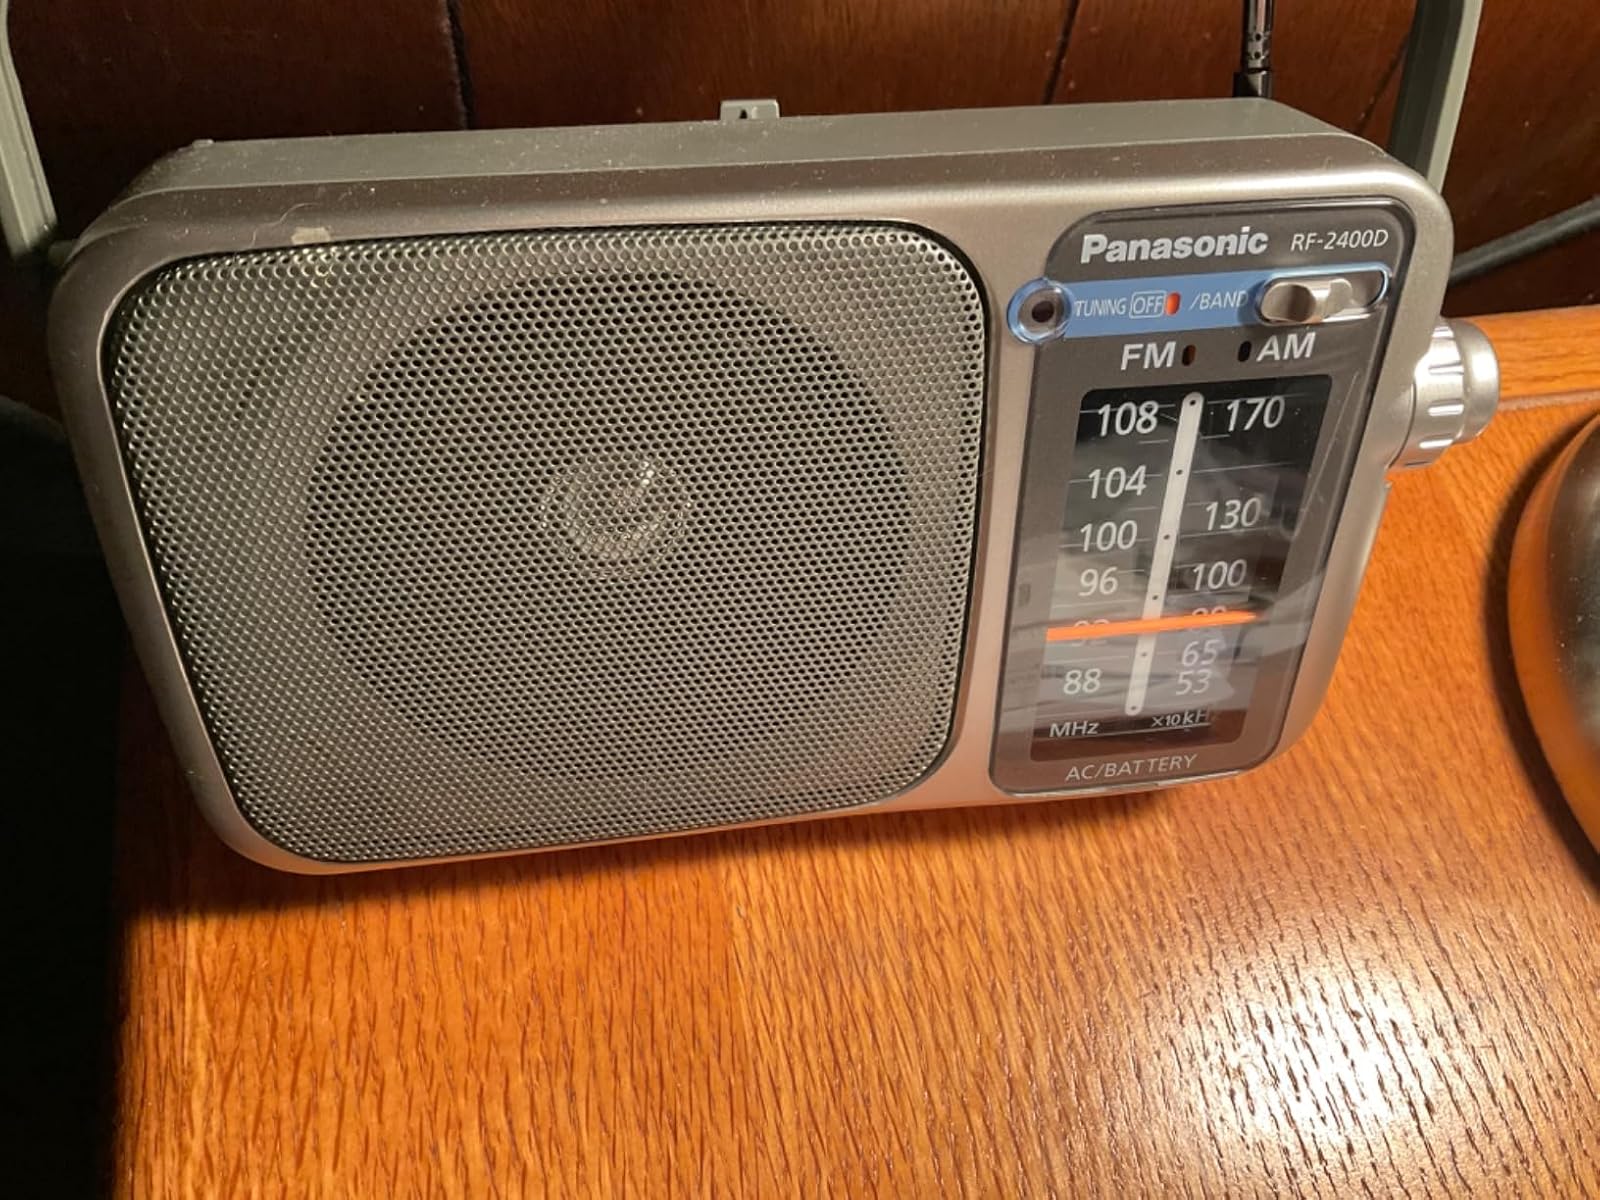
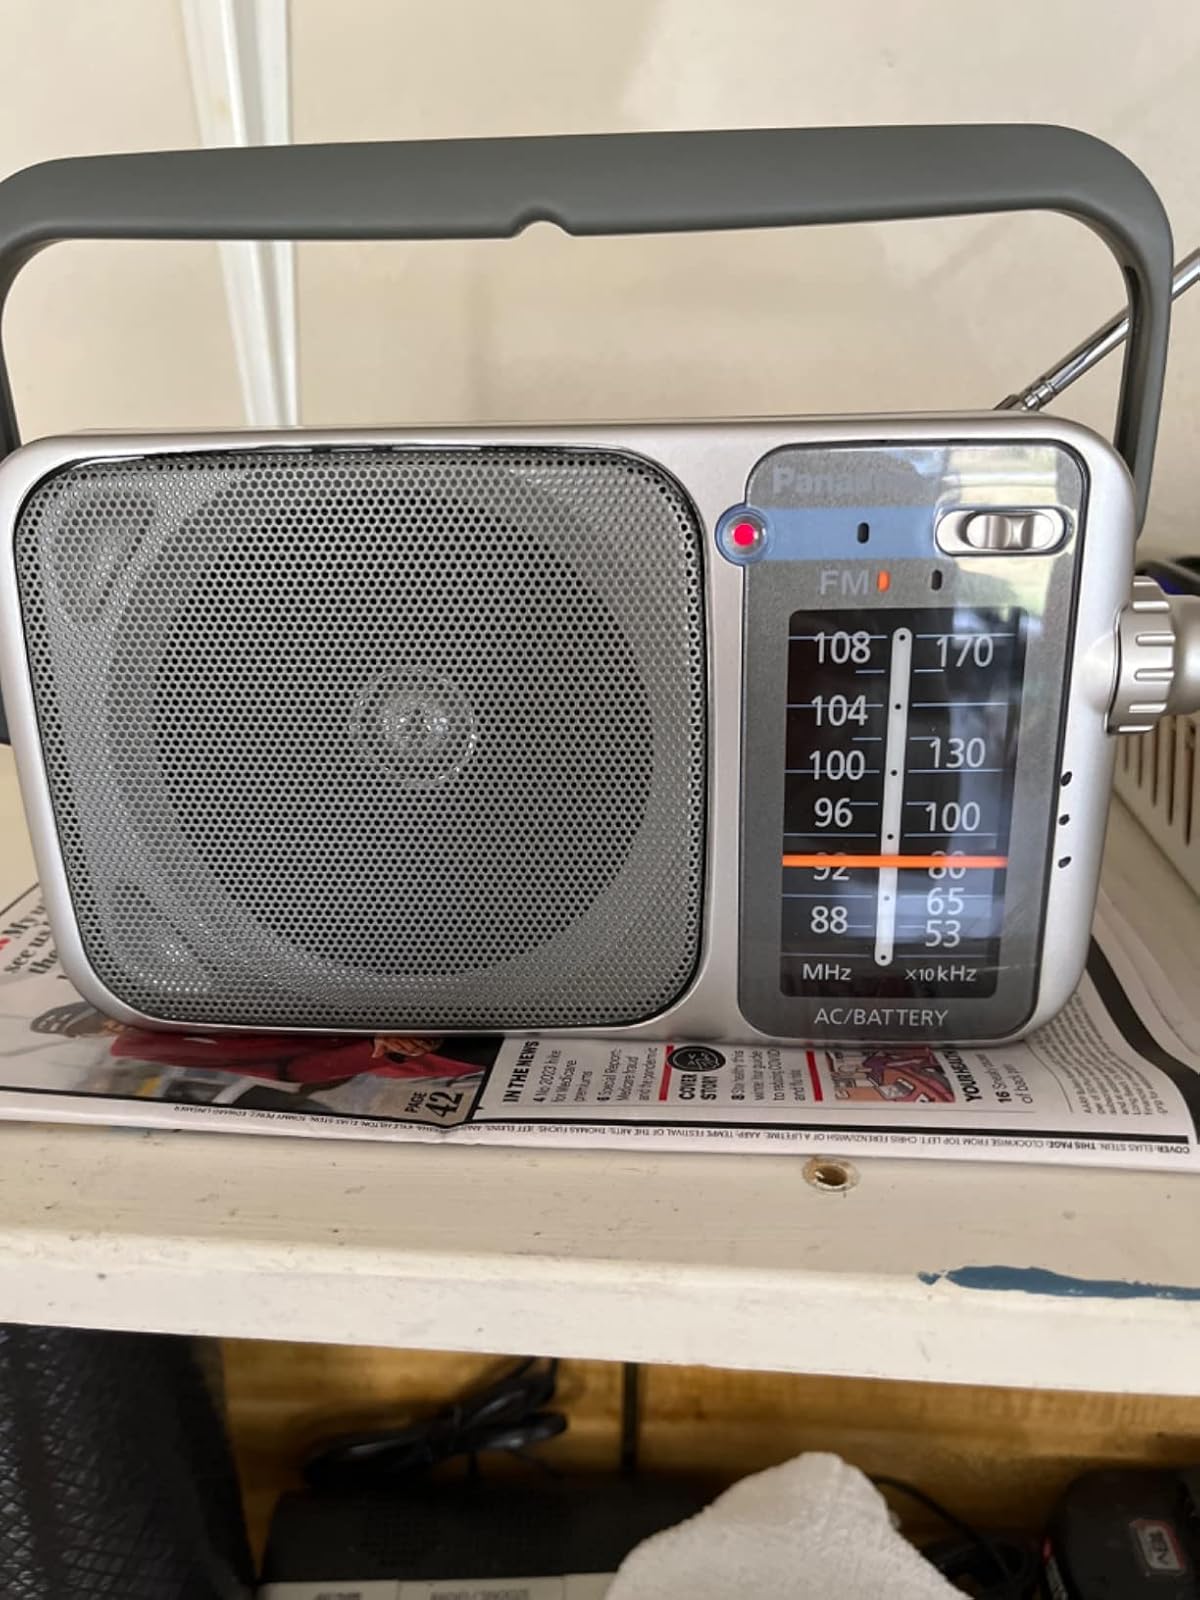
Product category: radio
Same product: yes